Shanhaiguan, Qinhuangdao

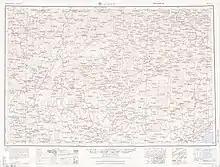
Shanhaiguan (labelled as LIN-YÜ (SHANHAIKWAN) ) (1951)

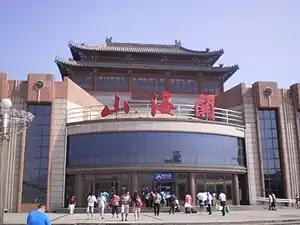
Shanhaiguan station

There are five subdistricts, three towns, and one township, Bohai Township, in the district.